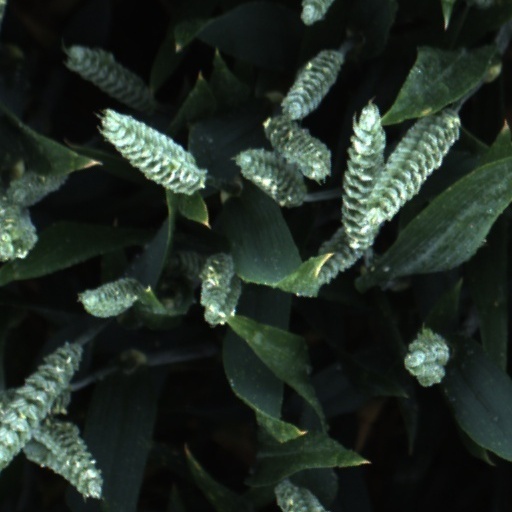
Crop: wheat